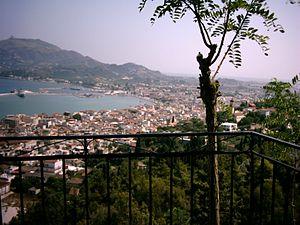
Zante, Zacynthe ou Zakynthos est l'une des îles Ioniennes. Dès l'Antiquité, elle est connue pour ses sources d'huile de pétrole, exploitées pour le calfatage des bateaux. Elle est réputée aujourd'hui pour ses plages de sable fin, en particulier celle de Laganás au sud de l'île, où sont protégées les tortues de mer caouannes Caretta caretta. Elle arrive en deuxième position après Corfou pour le nombre de visiteurs des îles Ioniennes.